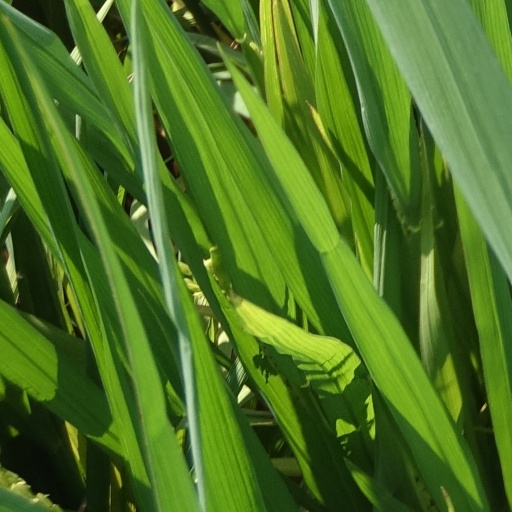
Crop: rice